Birth of Krishna

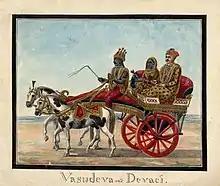
Vasudeva and Devaki travelling in a carriage

Dating the birth of Krishna is a complex matter due to differing interpretations and historical accounts. According to Hindu tradition, Krishna was born on the eighth day ("Ashtami") of the "Krishna Paksha" (dark fortnight) in the month of Bhadrapada (August–September) of the Hindu lunar calendar. However, scholars and historians have proposed various dates based on astronomical calculations, historical references, and archaeological evidence.